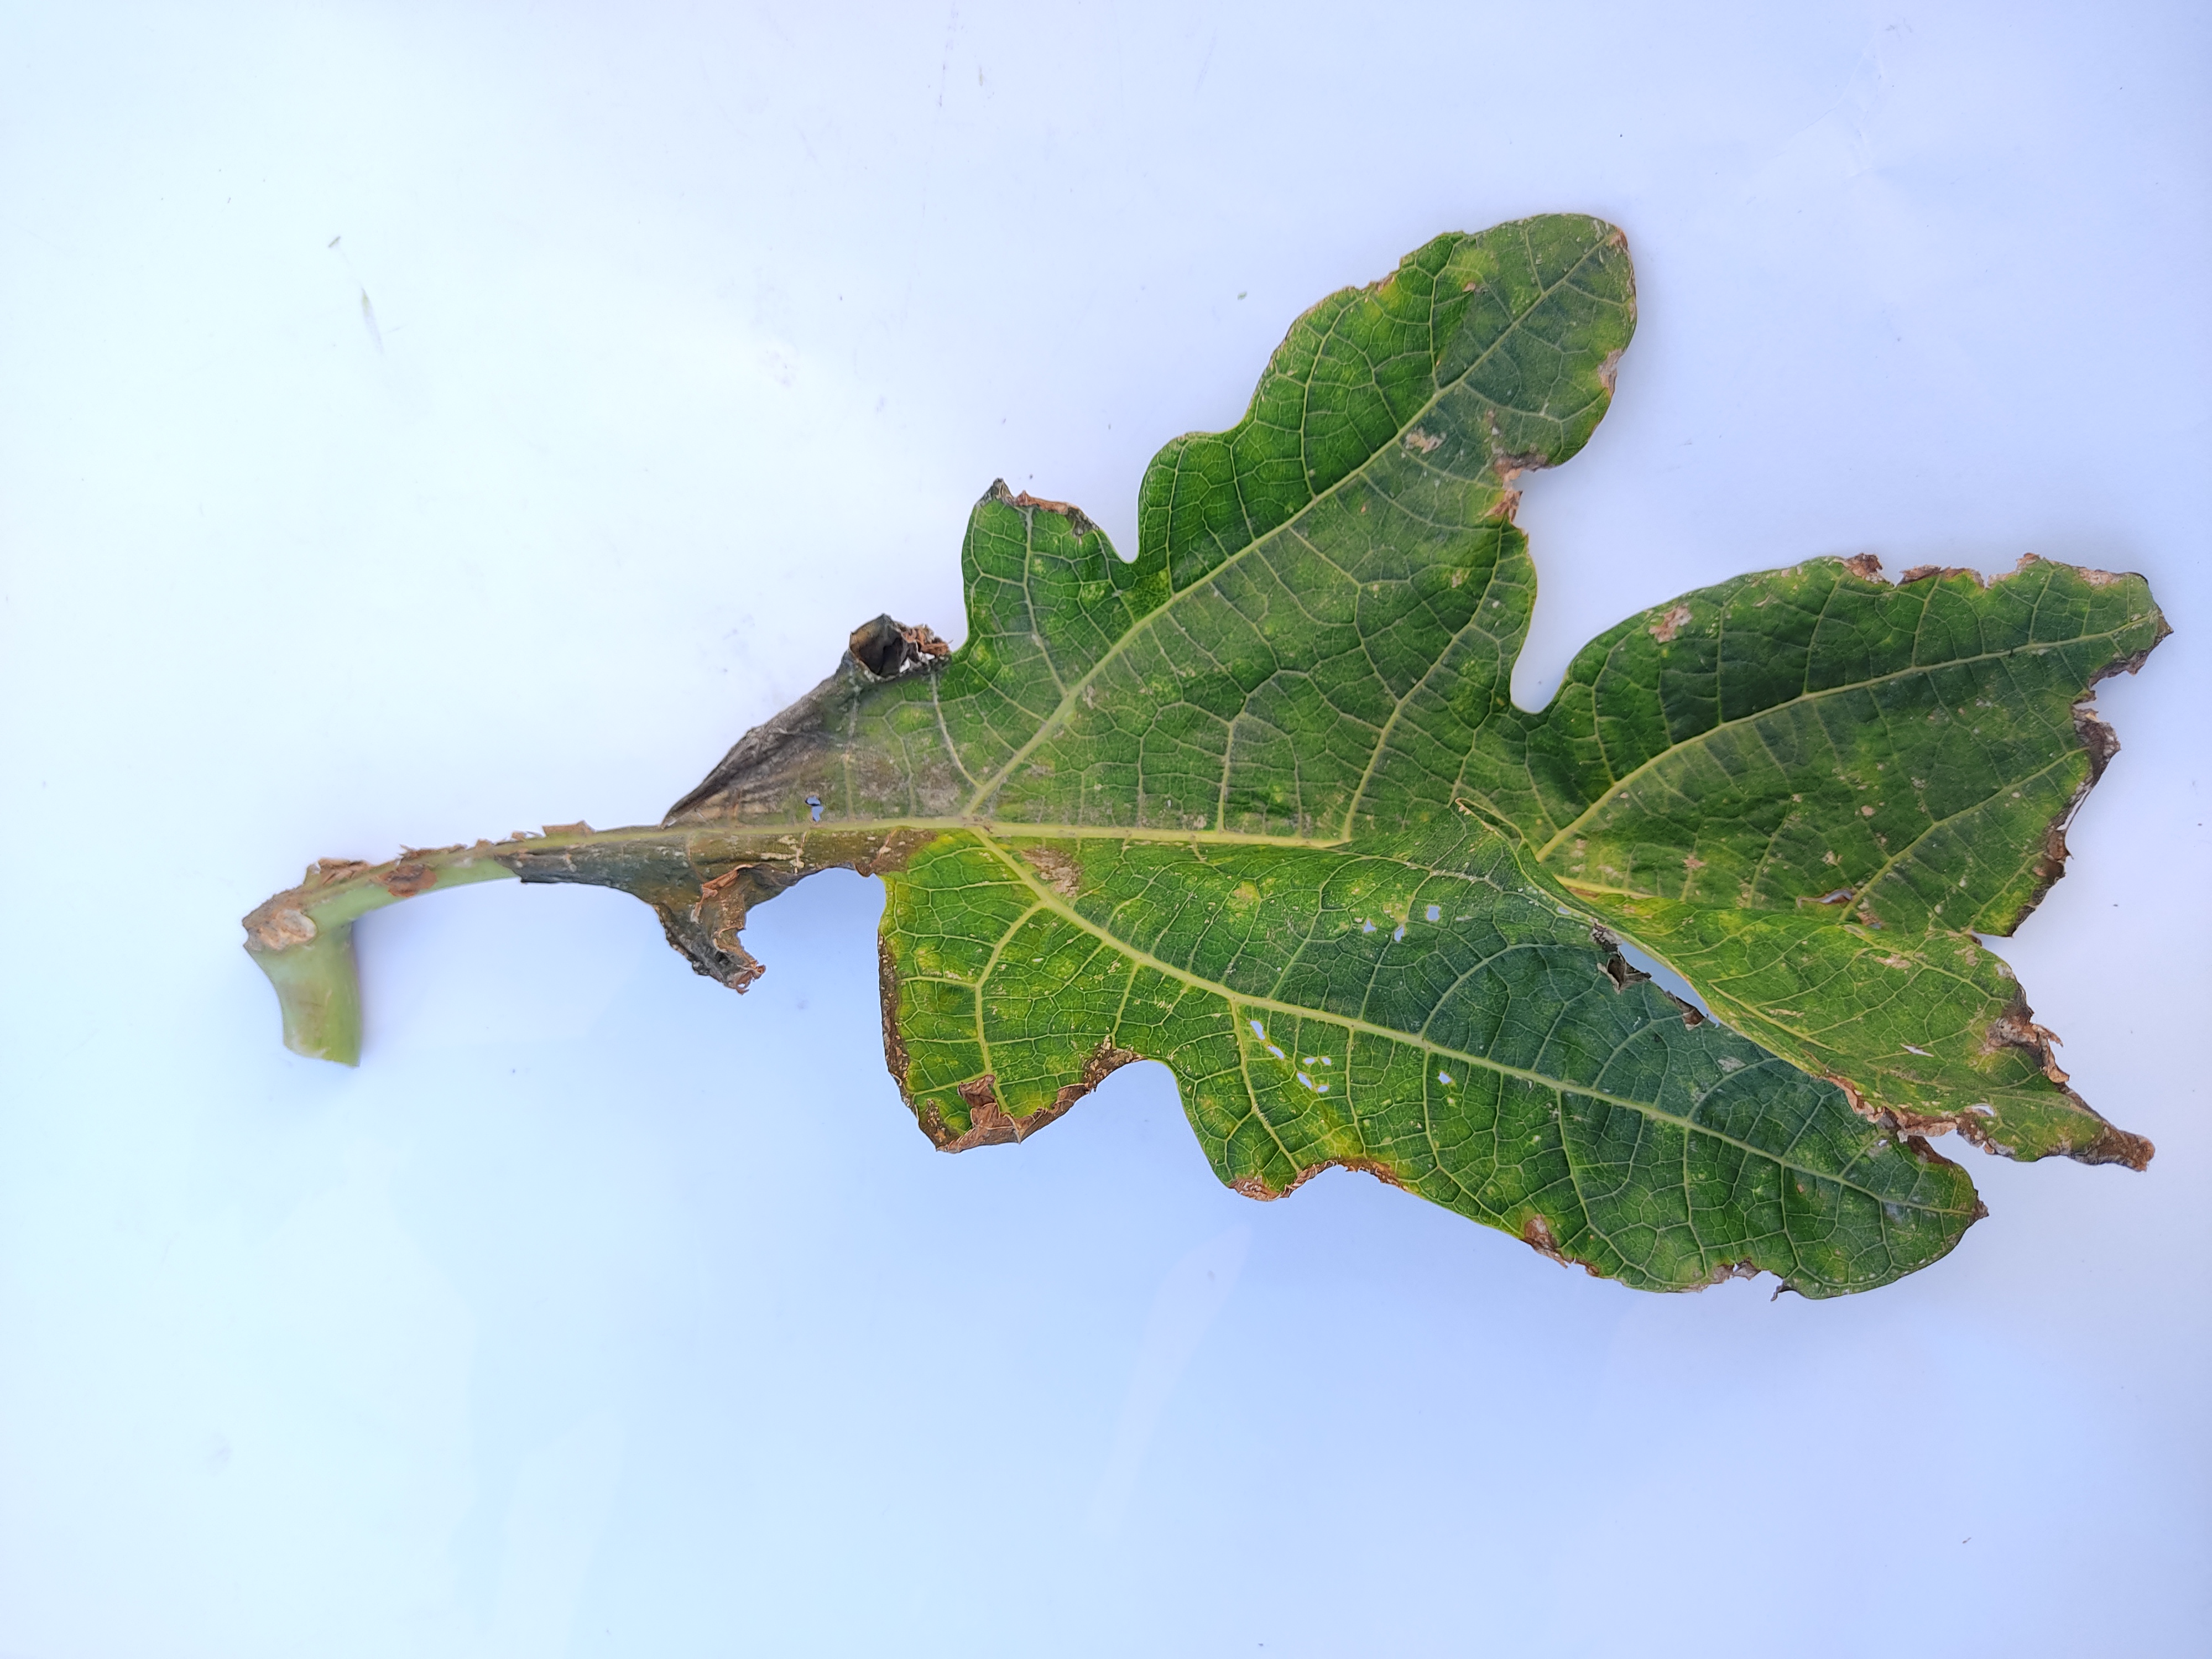
Label: Mite Disease